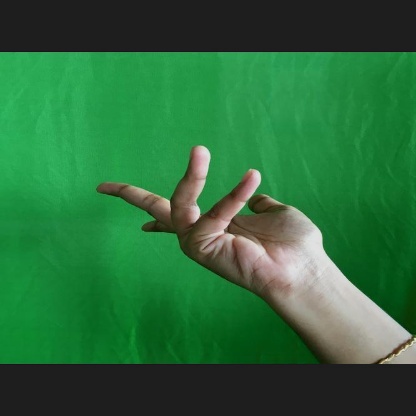
Mudra: Alapadmam